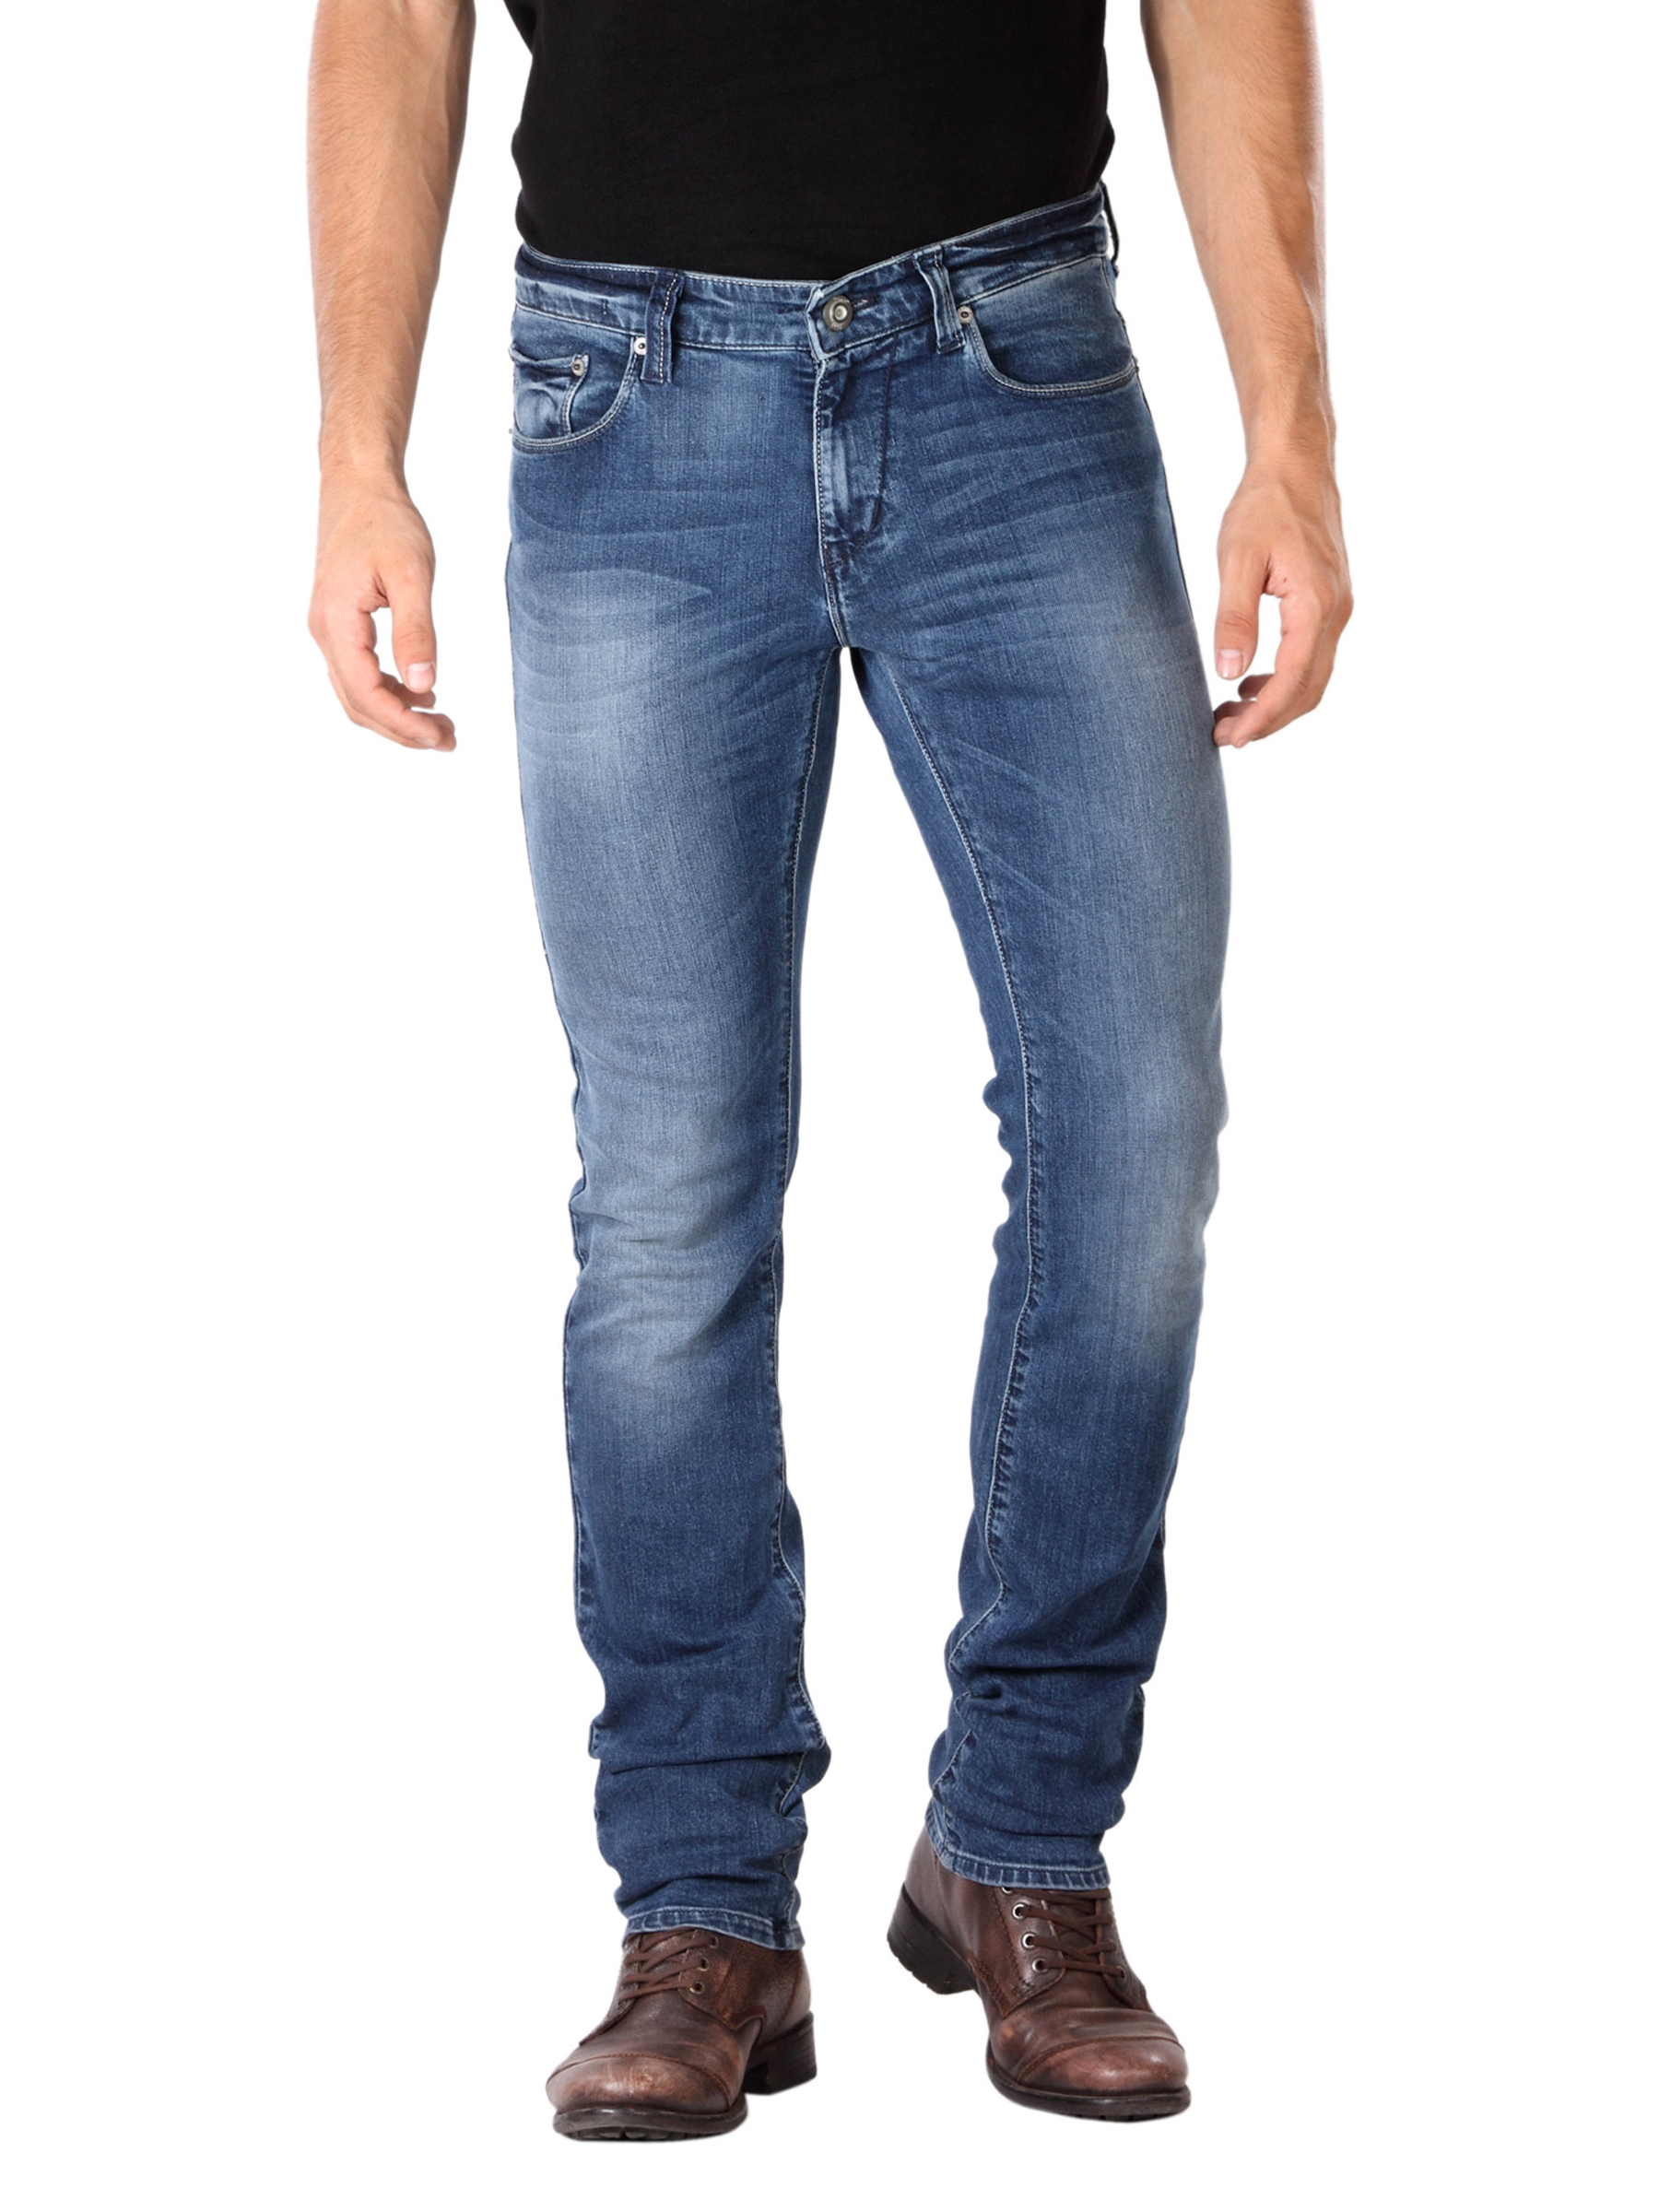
Spykar Men Skinny Blue Jeans
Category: Apparel / Bottomwear / Jeans
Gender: Men
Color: Blue
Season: Summer 2012
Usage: Casual